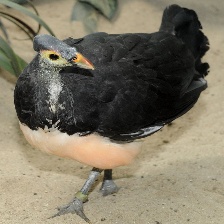
Species: MALEO
Scientific name: MACROCEPHALON MALEO